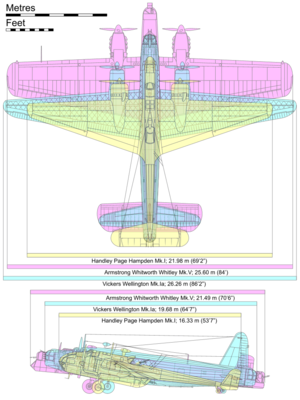
Le Handley Page HP.52 Hampden était un bombardier moyen bimoteur de la Royal Air Force en service pendant la Seconde Guerre mondiale. Il a participé avec les Whitley et les Wellington au début des bombardements stratégiques au-dessus de l'Europe, en prenant notamment part au premier raid nocturne sur Berlin et au premier raid de plus de 1000 bombardiers lancé sur Cologne. Bien qu'il soit le plus récent des trois bombardiers moyens, le Hampden n'est guère adapté à la guerre moderne entraînant son retrait du Bomber Command vers la fin de 1942.
La ville de Cologne a été bombardée 262 fois au cours de raids aériens alliés pendant la Seconde Guerre mondiale, dont la grande majorité étaient des raids de la RAF. Les alertes s'étaient faites rares de l'hiver au printemps 1940, et c'est le 12 mai 1940 qu'eut lieu le premier vrai bombardement. L'attaque la plus mémorable sur Cologne eut lieu dans la nuit du 30 au 31 mai 1942 ; c'était le premier raid allié qui engageait plus de mille bombardiers.